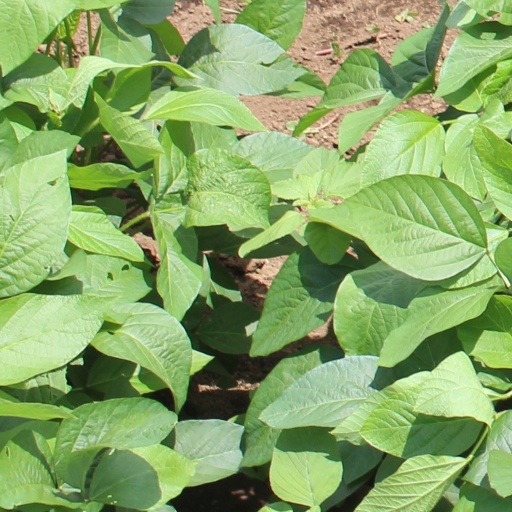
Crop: soybean